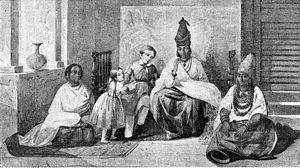
Les signares sont les jeunes femmes noires ou métisses, de la Petite-Côte du Sénégal, dans les comptoirs de Rufisque au XVIIᵉ siècle, puis de Gorée et finalement de Saint-Louis jusqu'au milieu du XIXᵉ siècle.